Carebaco Junior International

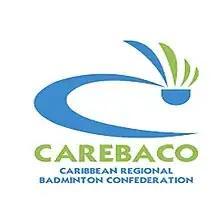
Carebaco logo

The Carebaco Junior International Badminton Championships is an open junior U19 tournament organized yearly since 2013 at the Carebaco Games by the Caribbean Regional Badminton Confederation (CAREBACO) normally one week prior to the Carebaco International.